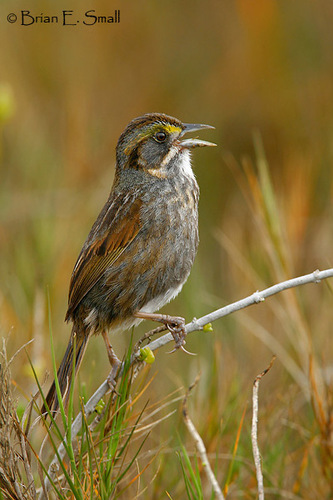
a medium sized bird that has multiple tones of grey and brown all overthe bird has has a multi colored body with brown, grey and white all over, while it's head has a brown crown, and yellow eyebrow.
this is a grey bird with brown on its wing and a pointy beak.
this bird has brown wings and a long, narow bill.
a small gray, brown and white bird with yellow highlights on its face.
this bird has wings that are brown and has a thin grey billa very colorful, small bird, with yellow eyebrows, brown crown, and a pointed bill.
this bird is grey with red and has a long, pointy beak.
this bird has a brown crown as well as a white throat
this bird has dark brown stripes on its crown, yellow eyebrows, and a gray breast.
Species: Seaside Sparrow